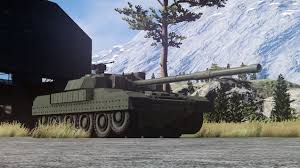
Label: T-80